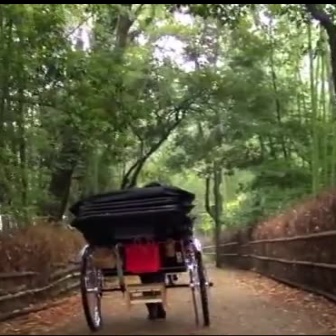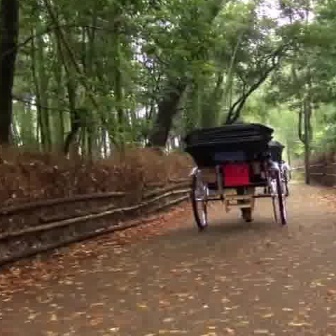
  Please identify the target specified by the bounding box [66,184,213,331] in the first image and locate it in the second image. Return the coordinates in [x_min,y_min,x_max,y_max] format.
Answer: [180,122,286,228]